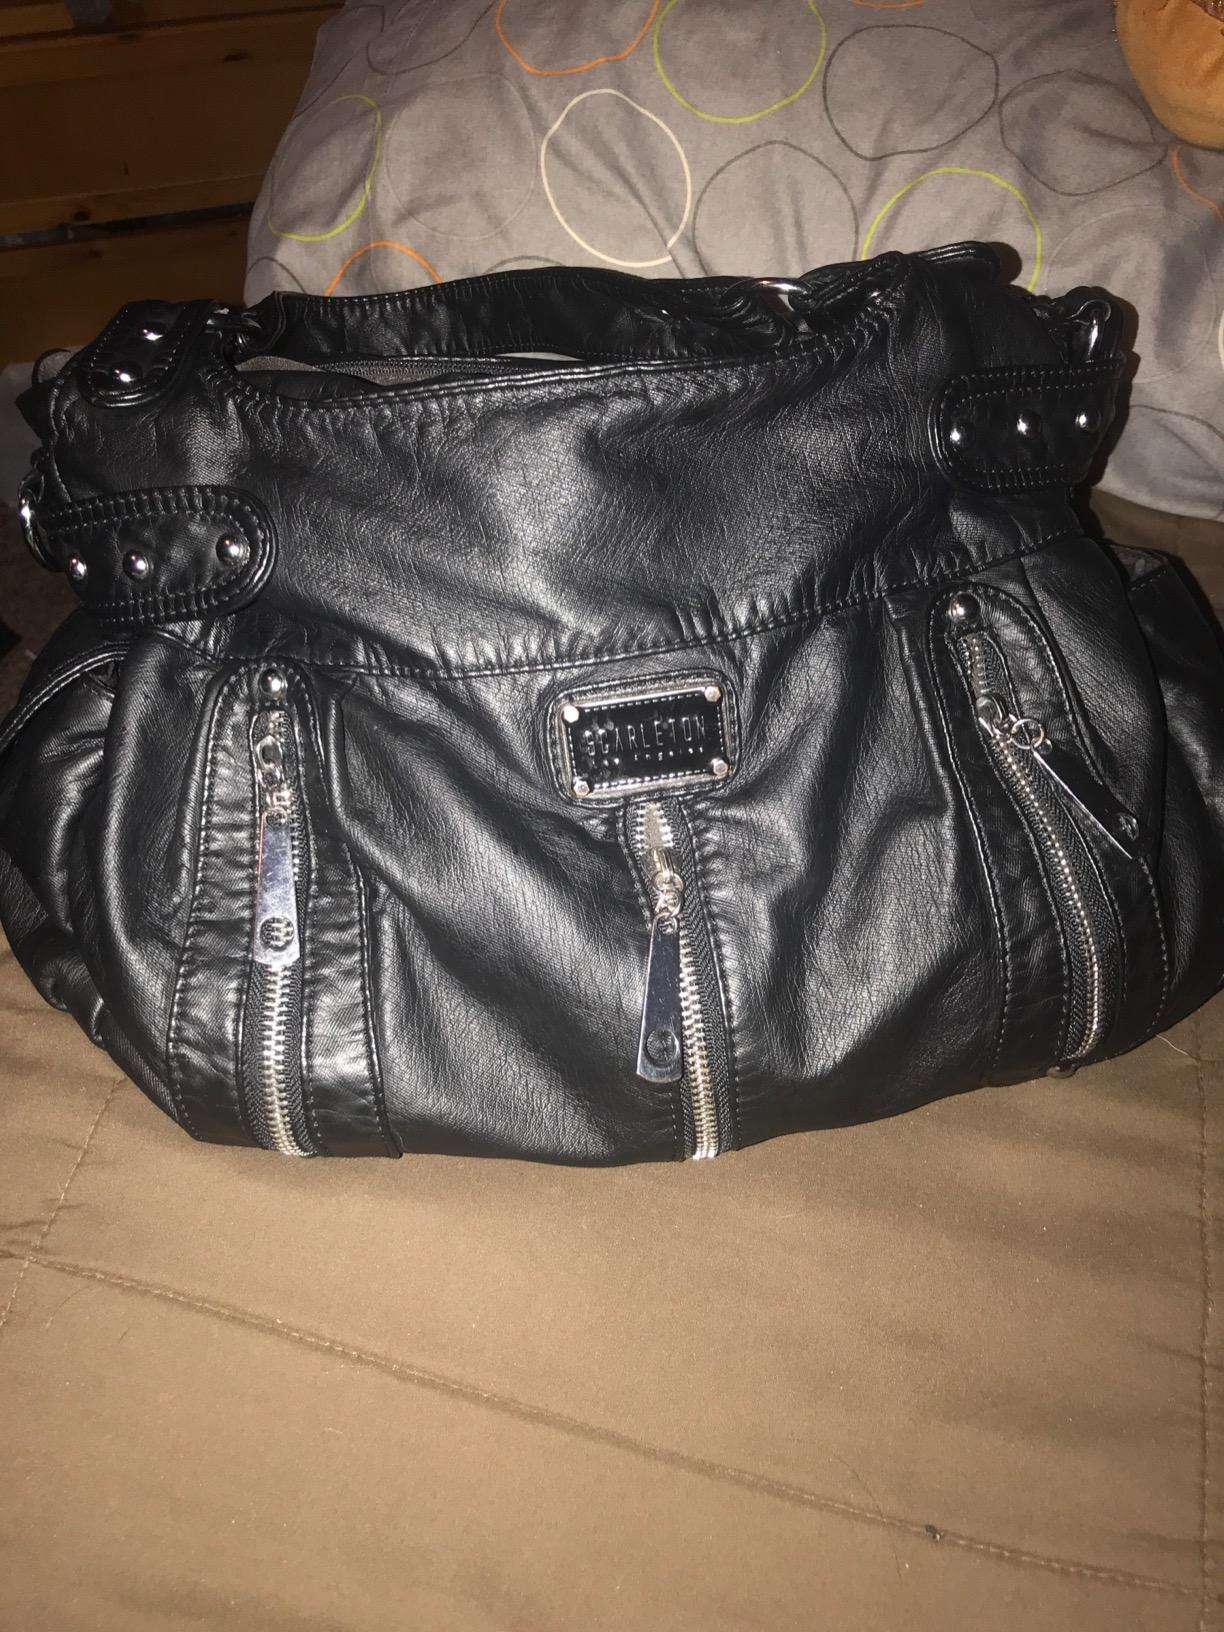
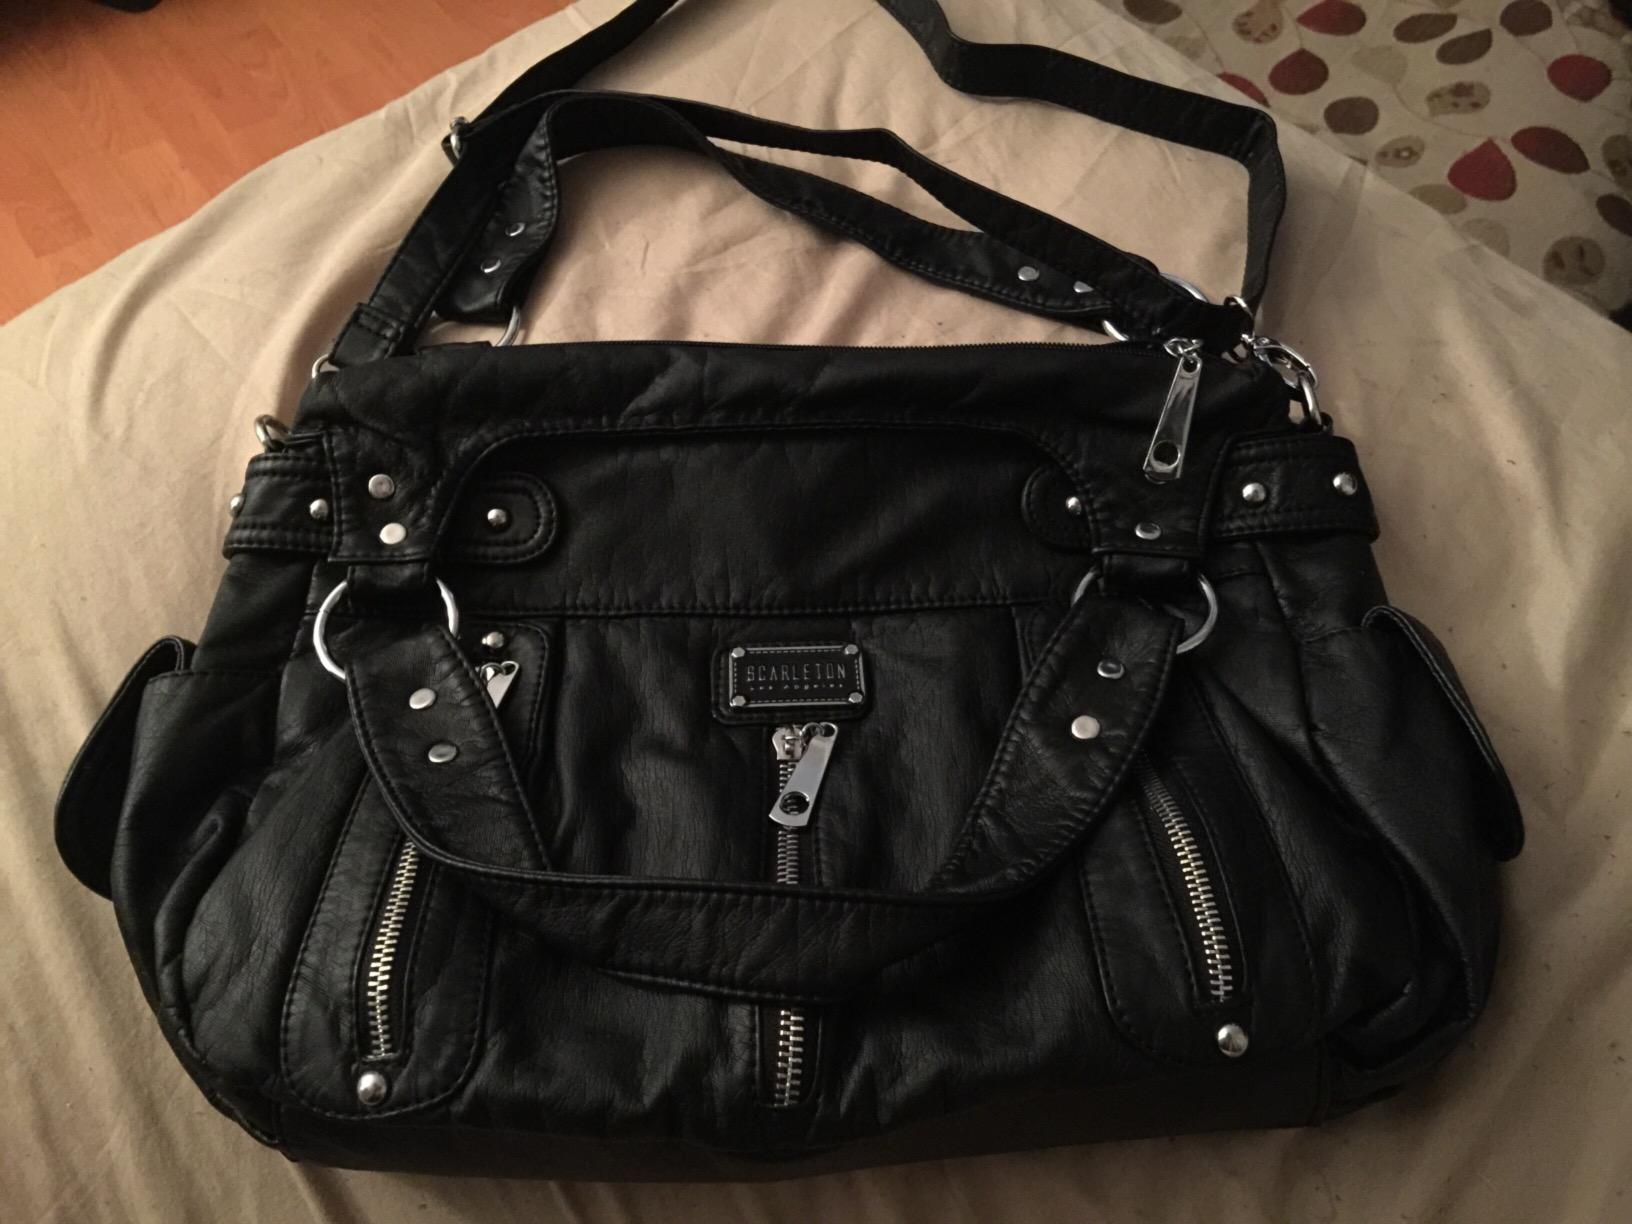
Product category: accessories_handbag
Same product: yes